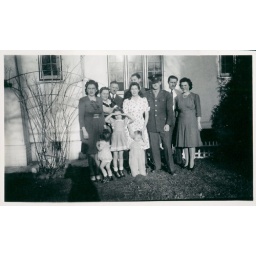
26. Mike behind Helen in white dress